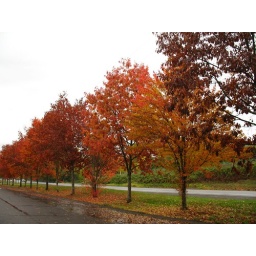
A parade of beautiful red trees by the Estacada Ranger Station along Highway 224.